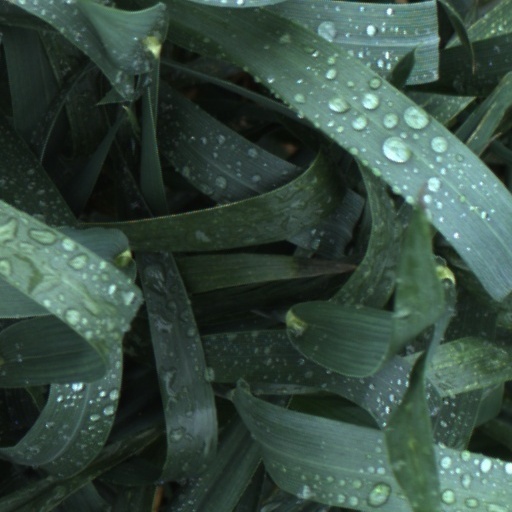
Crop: wheat